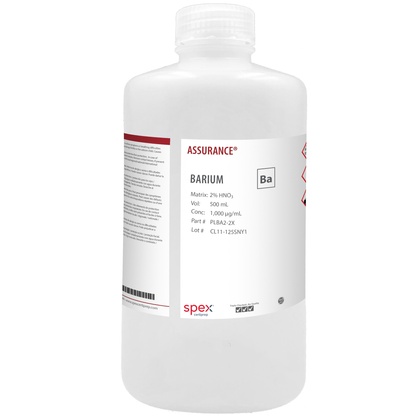
Barium, 1,000 µg/mL, for AA and ICP, 500 mL
Assurance® Grade Barium, 1,000 µg/mL (1,000 ppm) for AA and ICP in 2% HNO3, 500 mL
Brand: SPEX
Category: Business & Industrial > Science & Laboratory > Laboratory Chemicals > Salts